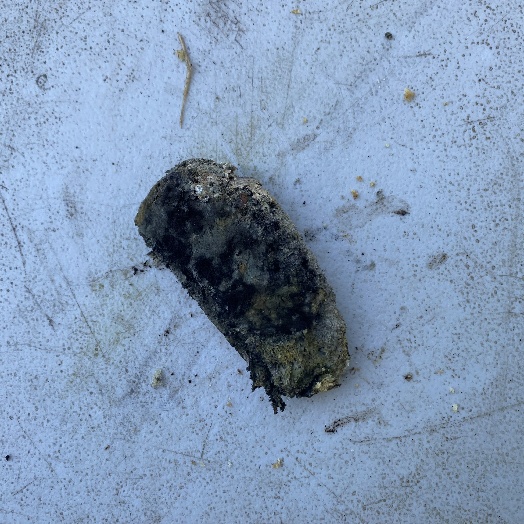
Label: Food Organics